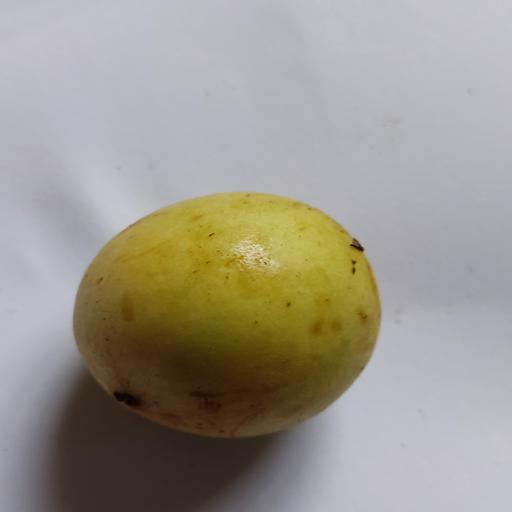
Crop type: Burmese Grape